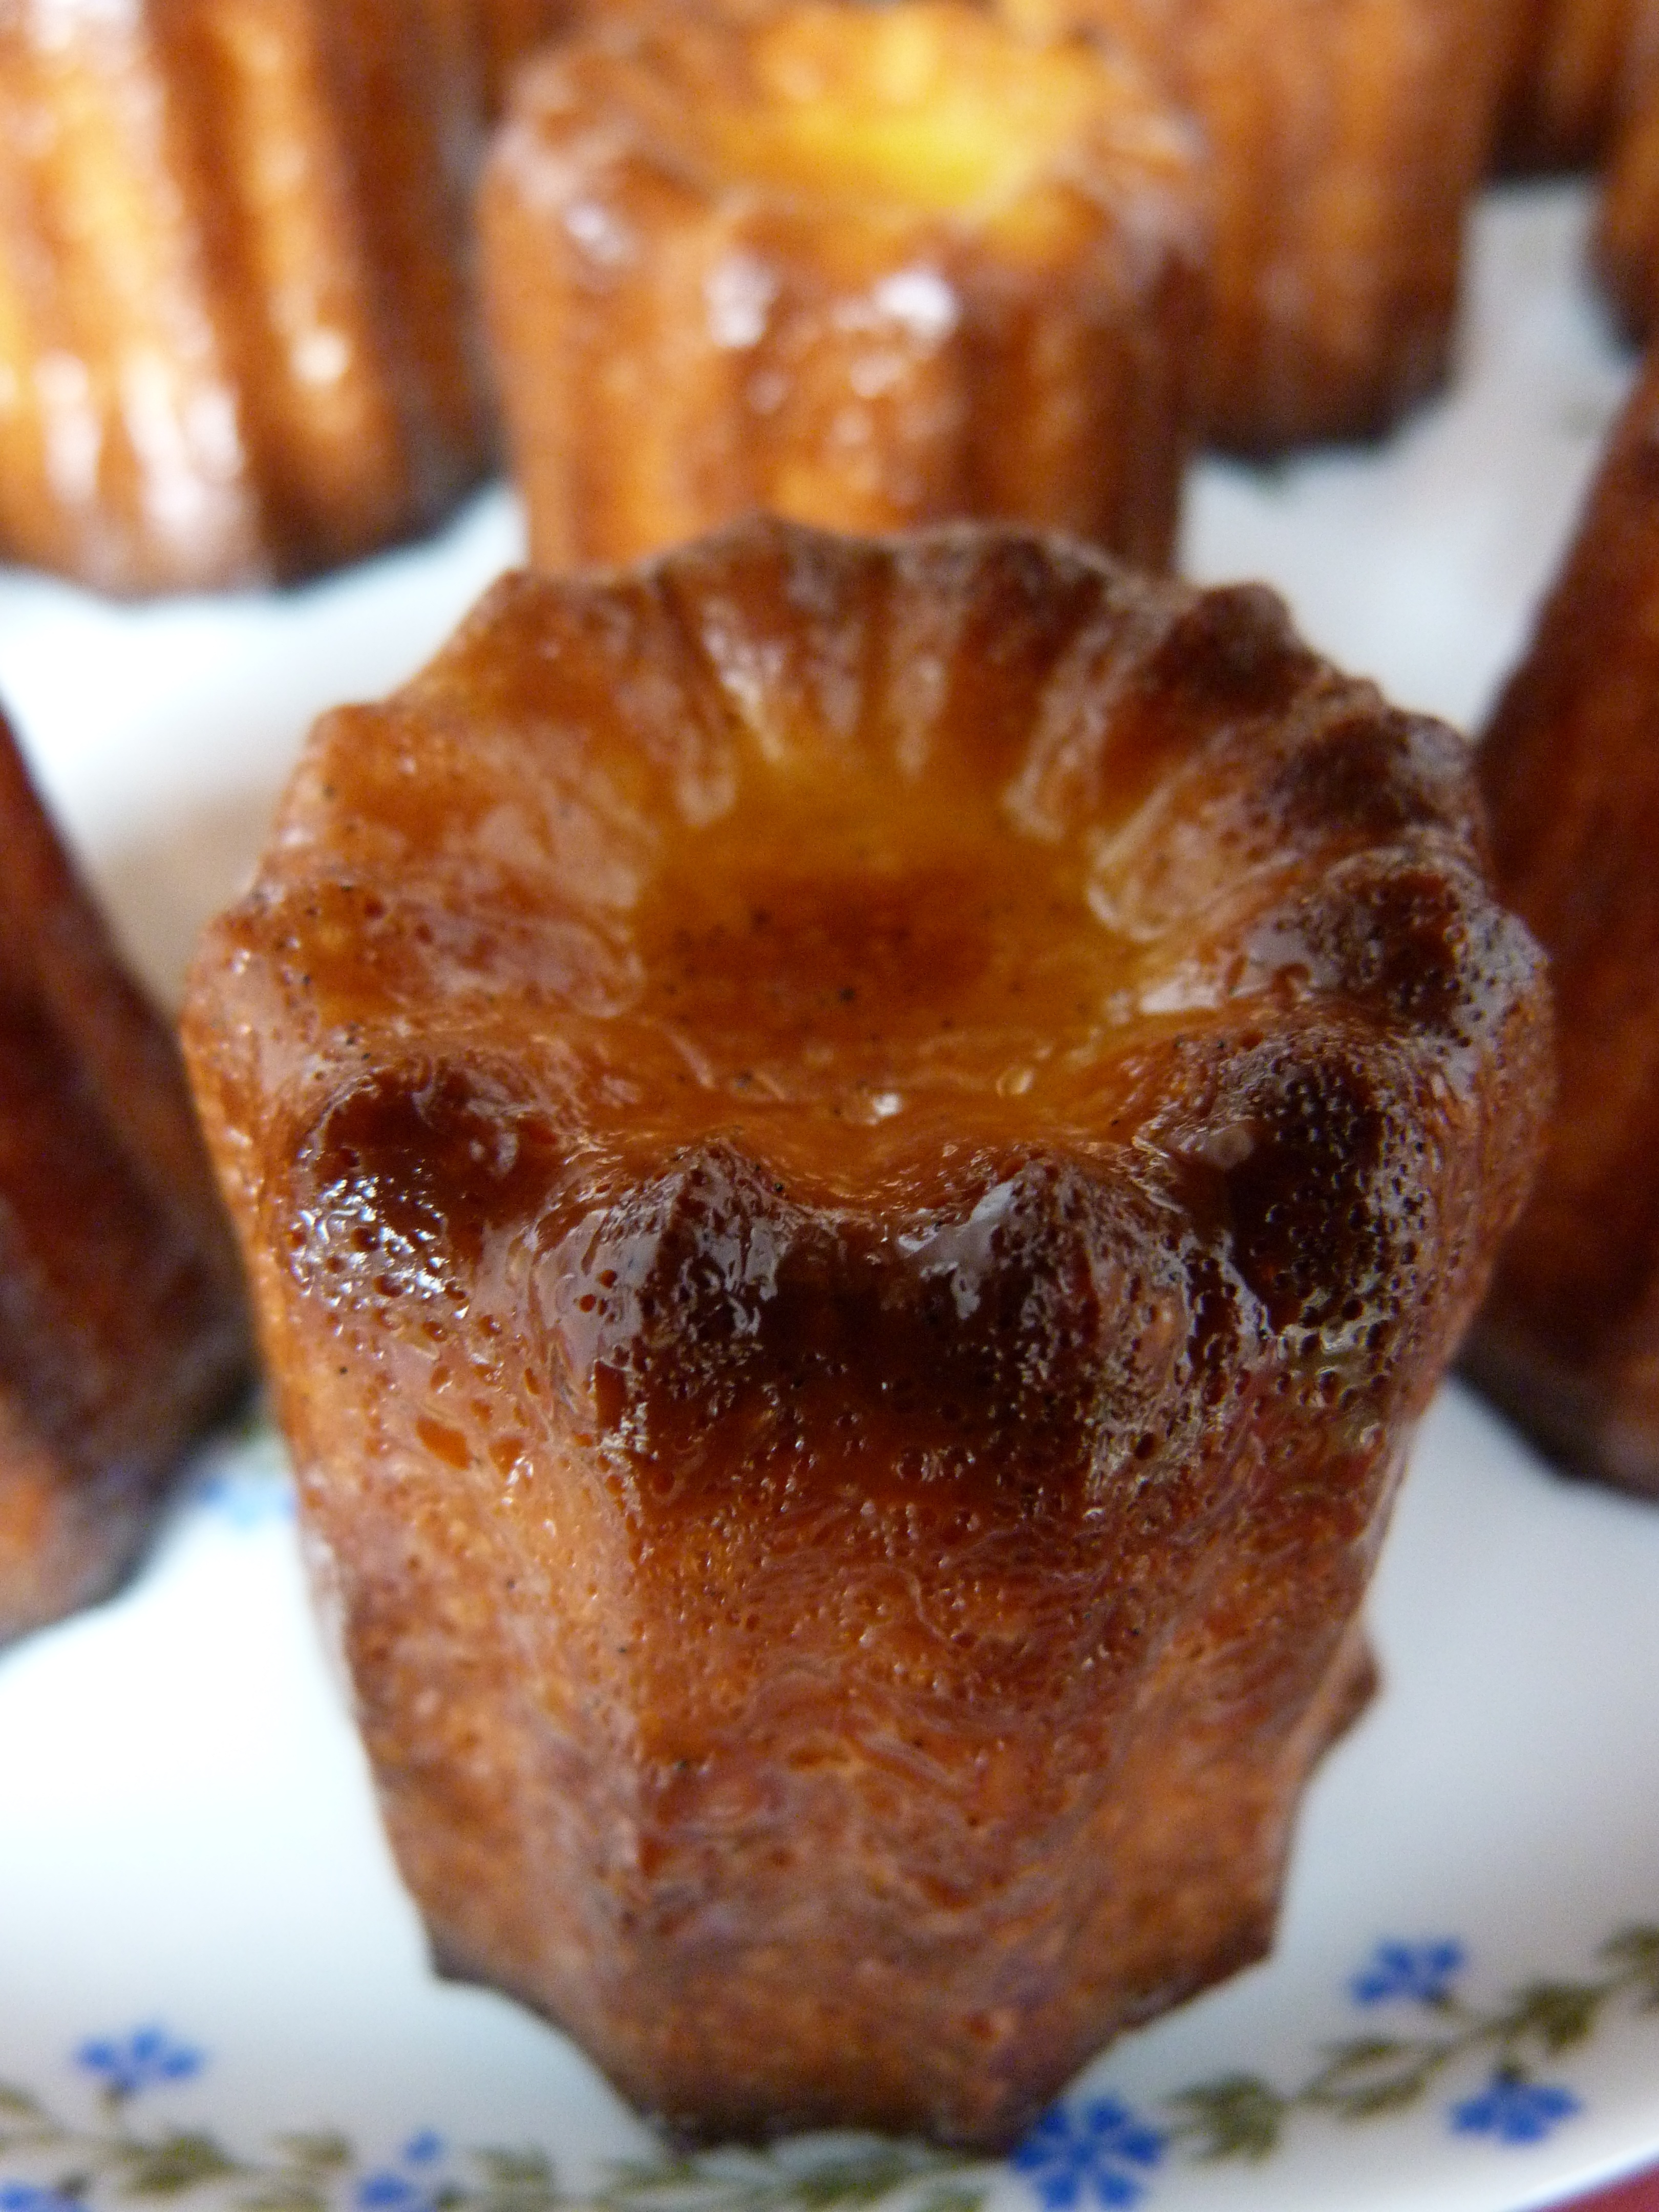
dish, food, produce, baking, dessert, cuisine, cake, pastry, muffin, baked goods, flavor, glaze, gluttony, danish pastry, fried food